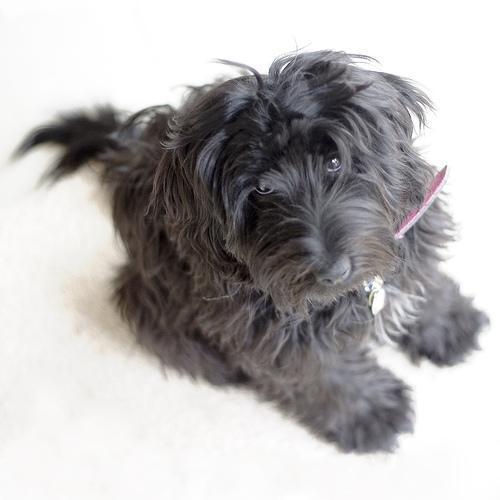
Tibetan_terrier